Atlanta Film Festival

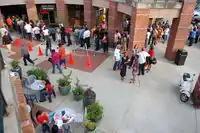
2007 Atlanta Film Festival

In 2007, the festival partnered with the Landmark Midtown Art Cinema to centrally locate the festival to Midtown, dubbed the "Heart of Atlanta’s Arts" and home to a wide array of restaurants, bars and shops. The change allowed the festival more opportunities for panels, screenplay readings, film discussions and after-parties.